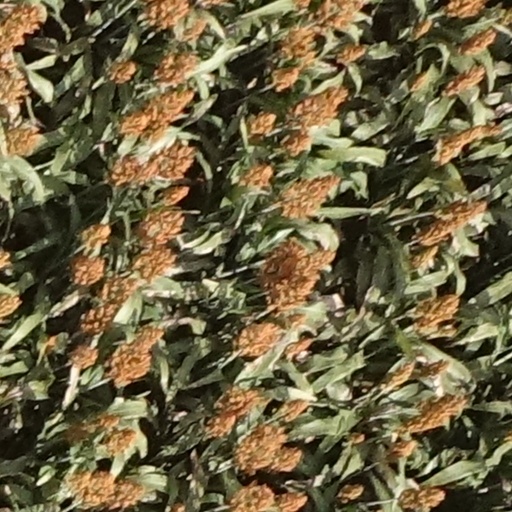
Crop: sorghum